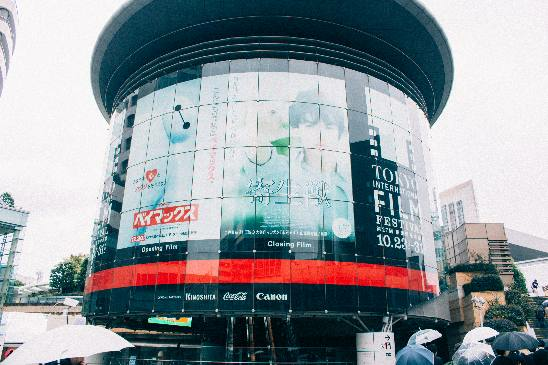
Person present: No